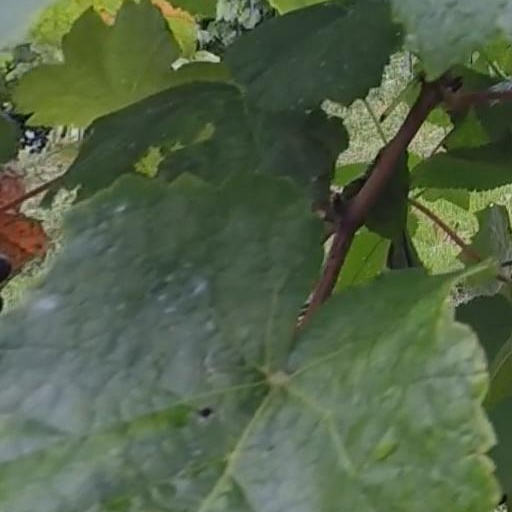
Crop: grape